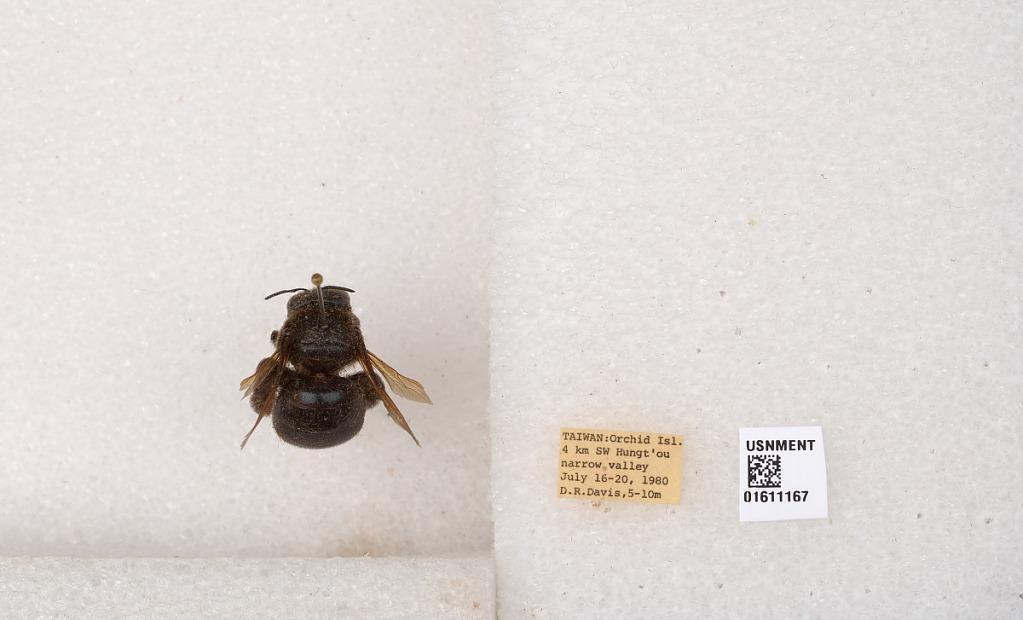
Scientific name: Xylocopa (Nodula) sp.
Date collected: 1980-7-16
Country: Taiwan
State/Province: Taiwan
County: Taitung
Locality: Orchid Island (Kotosho Island), 4 km SW Hungt'ou (Hongtou), narrow valley